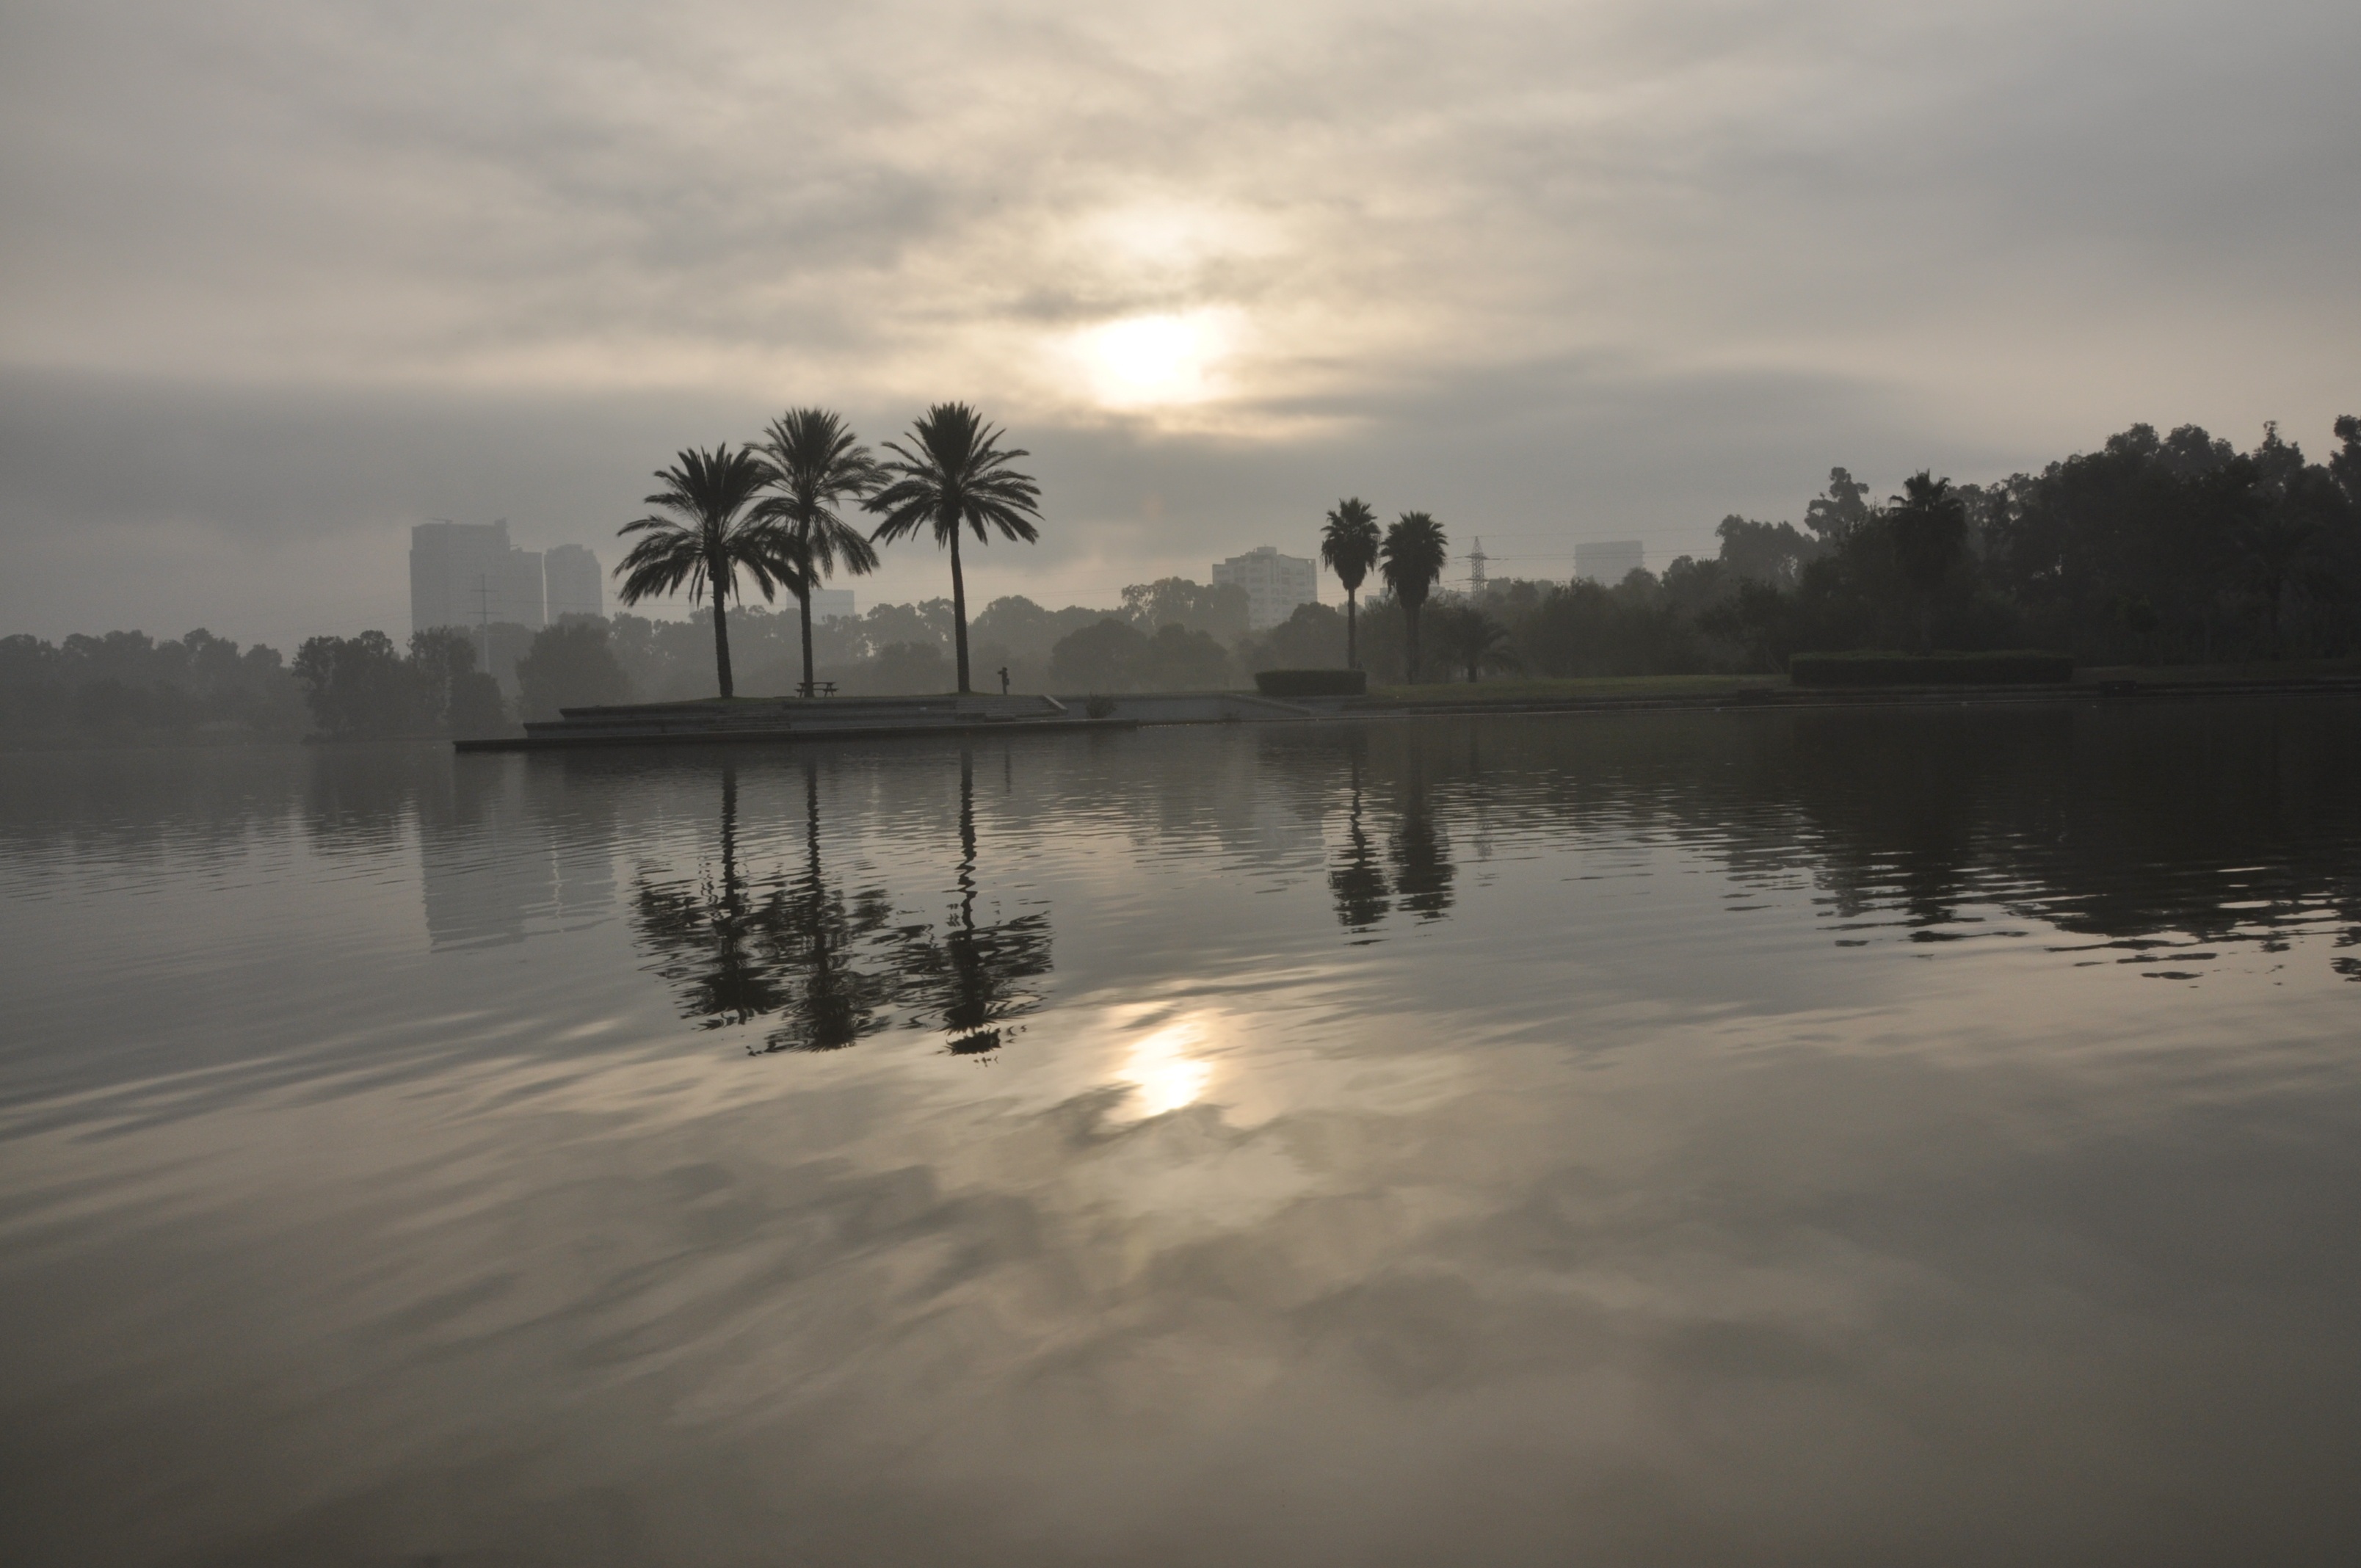
landscape, sea, tree, water, nature, horizon, cloud, sky, sun, fog, sunrise, sunset, mist, sunlight, morning, lake, dawn, river, dusk, environment, evening, reflection, natural, park, weather, grey, clouds, atmospheric phenomenon